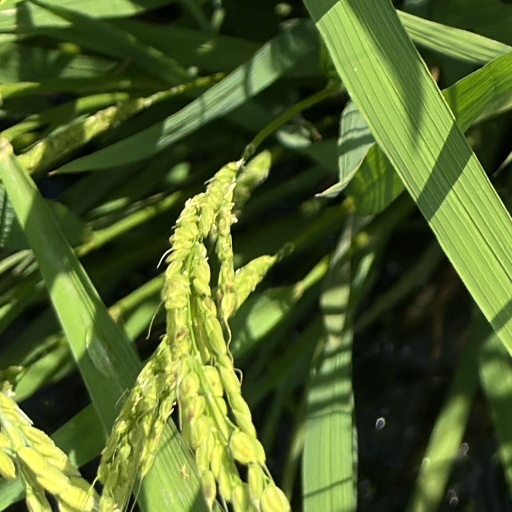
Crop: rice